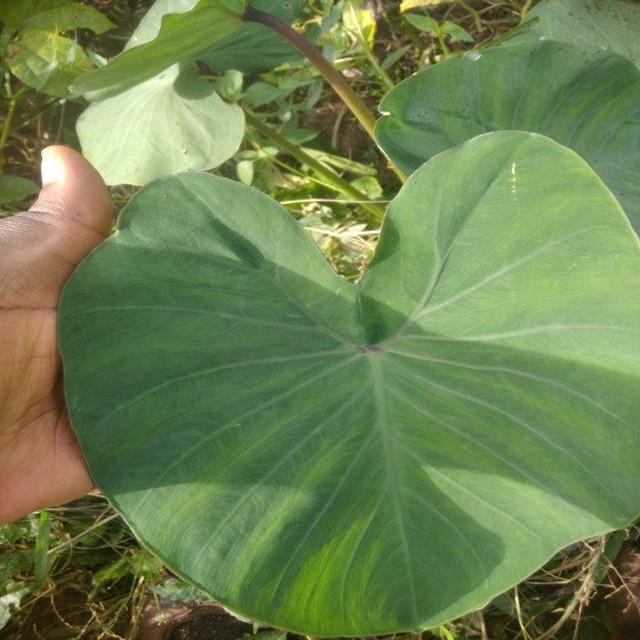
Label: Healthy